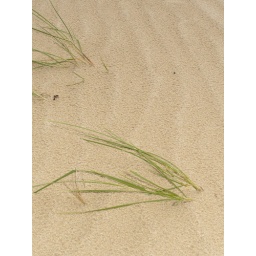
last grass in sand